Barry Lett Galleries

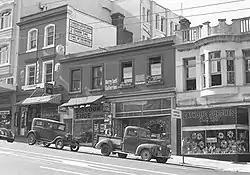
The Barry Lett Galleries pictured in the early 1970s

Barry Lett Galleries was a dealer gallery focused on contemporary New Zealand art that operated in Auckland in the 1960s and 1970s.